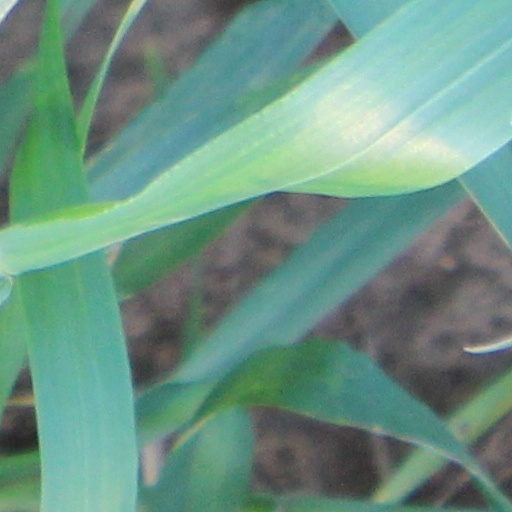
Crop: wheat